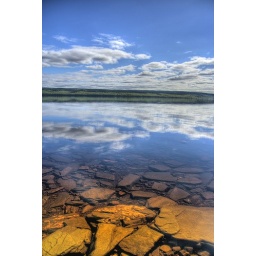
rocks in the lake and sky